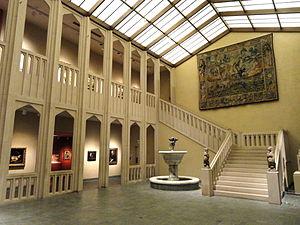
Le musée d'Art d'Indianapolis est un musée situé dans la ville d'Indianapolis, dans l'État de l'Indiana, aux États-Unis. Depuis 2017, il est intégré au campus Newfields qui comprend aussi le parc Fairbanks, le jardin botanique The Garden et le domaine Oldfields.